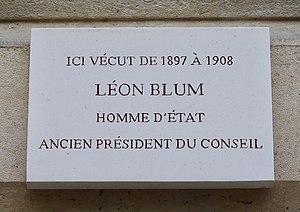
Plaque en hommage à Léon Blum, 38 rue Guynemer (Paris, 6e).
La rue Guynemer est une voie située dans le quartier de l'Odéon du 6ᵉ arrondissement de Paris. Elle longe le côté ouest du jardin du Luxembourg.
Léon Blum /leɔ̃ ˈblum/, né le 9 avril 1872 à Paris et mort le 30 mars 1950 à Jouy-en-Josas, est un homme d'État français.